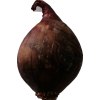
Label: red_onion